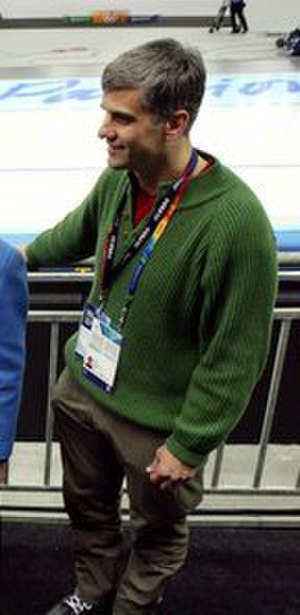
Eric Heiden
Eric Heiden
Eric Arthur Heiden er en amerikansk tidligere skøjteløber, som vandt alle mændenes konkurrencer i hurtigløb på skøjter ved Vinter-OL 1980. Samtidig satte han fire olympiske og en verdensrekord. De fem guldmedaljer ved de samme lege er stadig en enestående rekord i Vinter-OL-sammenhæng.